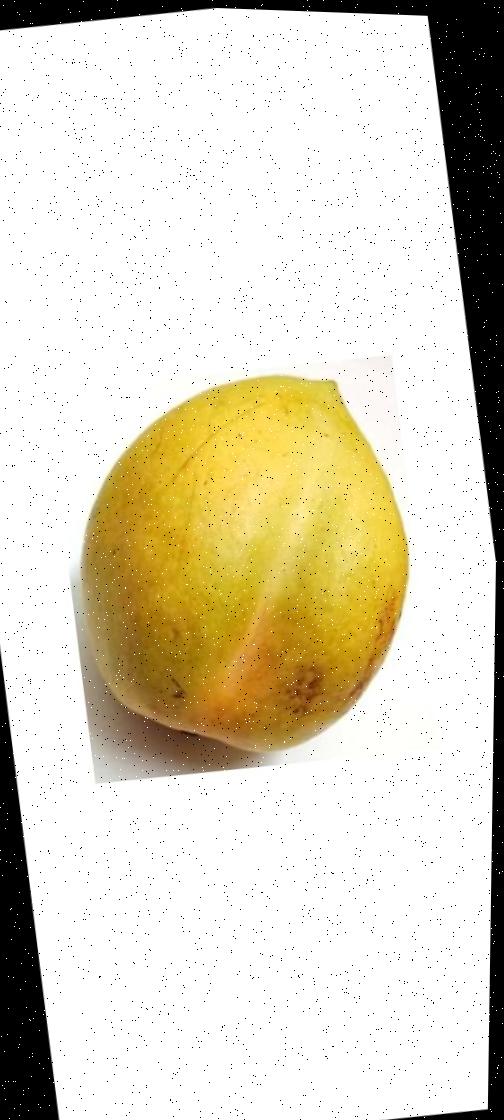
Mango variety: Bari-11